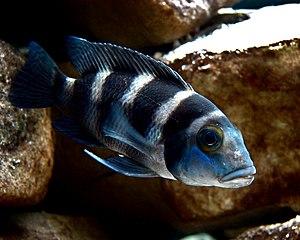
Neolamprologus tretocephalus est une espèce de poisson d'eau douce, endémique au lac Tanganyika en Afrique, appartenant à la famille des Cichlidés.
Neolamprologus est un genre de poissons de la famille des Cichlidae. Presque toutes les espèces du genre sont endémiques du lac Tanganyika en Afrique, seul Neolamprologus devosi qui à élue domicile dans le fleuve Malagarasi qui est un affluant du lac Tanganyika. Toutes sont très prisées par les collectionneurs aquariophiles.